APEC Australia 2007

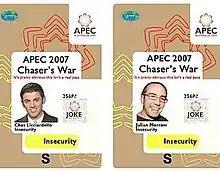
Fake security passes used by the comedians.

On 6 September 2007, eleven cast and crew of the Australian satirical TV comedy series, "The Chaser's War on Everything" including executive producer Julian Morrow and Chas Licciardello, were detained by police outside the InterContinental Hotel after driving a fake motorcade through the Sydney central business district and breaching an APEC security zone.